Adjutant General of Maryland

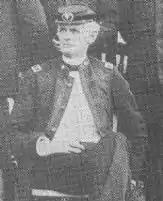
Henry Kyd Douglas

Nicholas Brewer, of John, eighth adjutant general of Maryland, was born at Annapolis, Maryland, 24 October 1808.